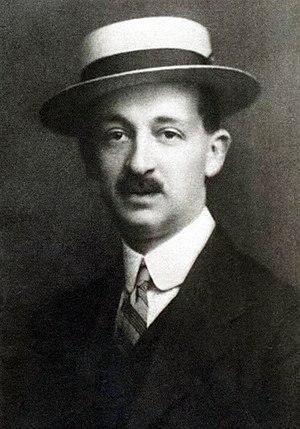
Louis de Windisch Graetz Magyar: Hg. Windisch-Graetz Lajos
Le prince Louis de Windisch-Graetz, ou Windischgrätz, né Ludwig Alfred Viktorin Aurel Markus Felizian zu Windisch-Graetz le 20 octobre 1882 à Cracovie et mort le 3 février 1968 à Vienne est un prince autrichien, homme politique et ministre hongrois de l'Alimentation publique de l'Empire austro-hongrois.